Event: Nepal Earthquake
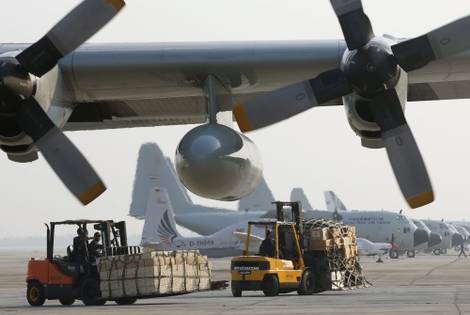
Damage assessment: no_damage